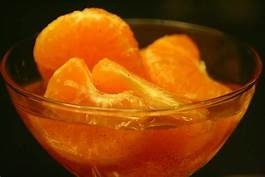
Label: mandarine